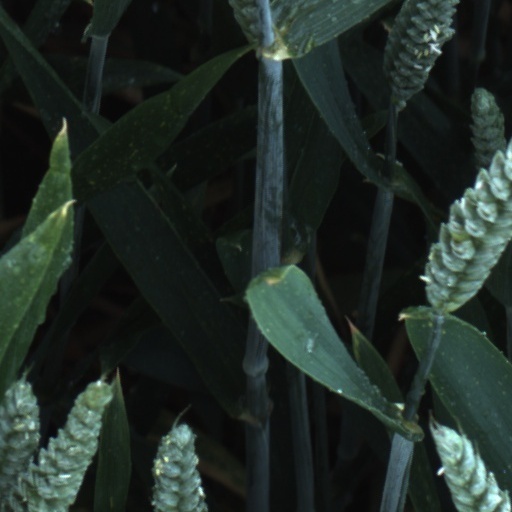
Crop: wheat